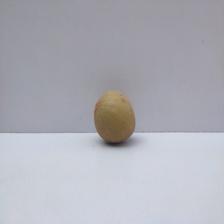
Size: Small